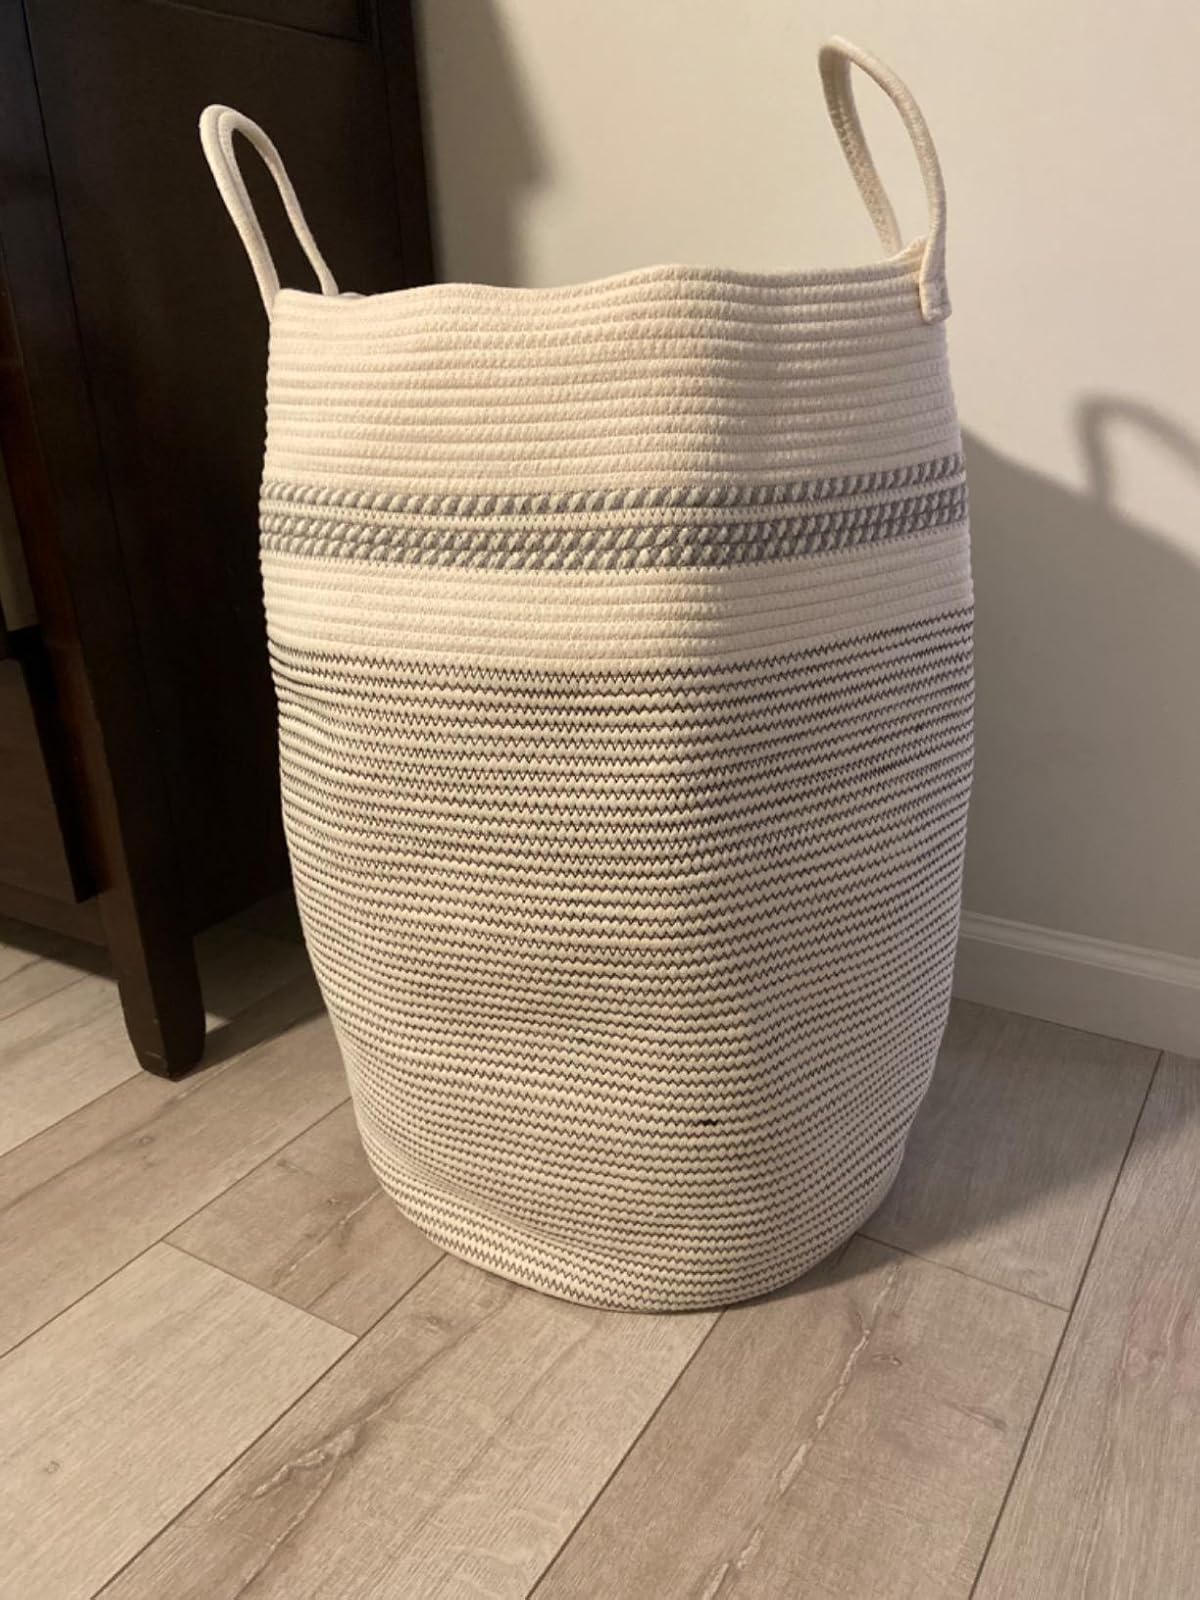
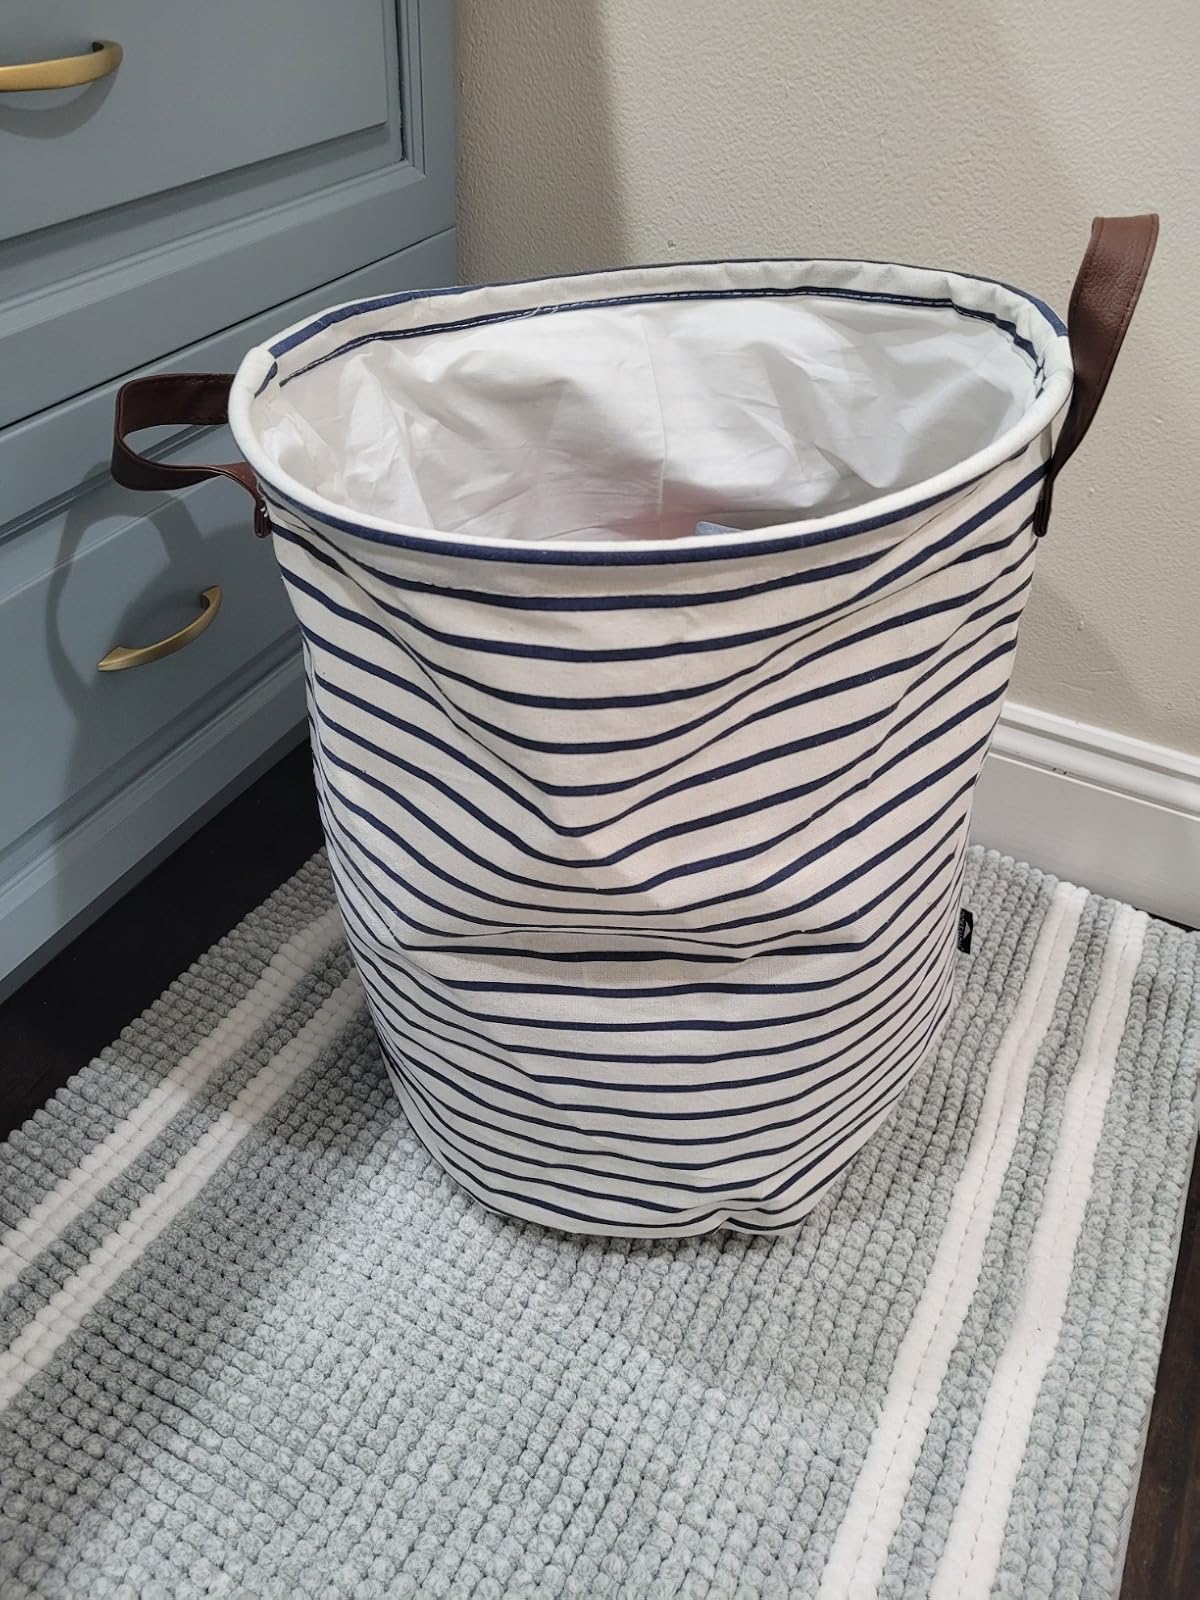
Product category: items_hamper
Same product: no